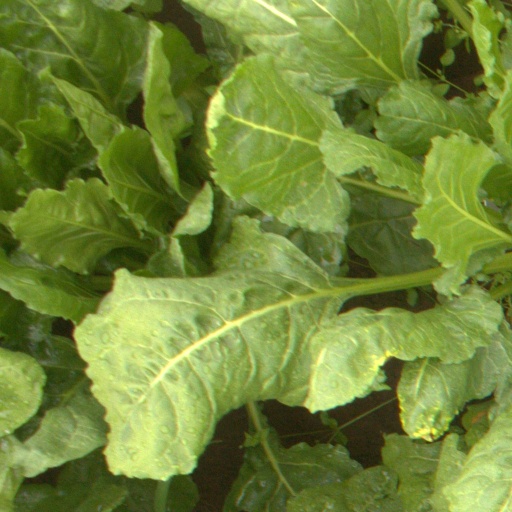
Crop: sugar beet